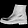
Label: Ankle boot